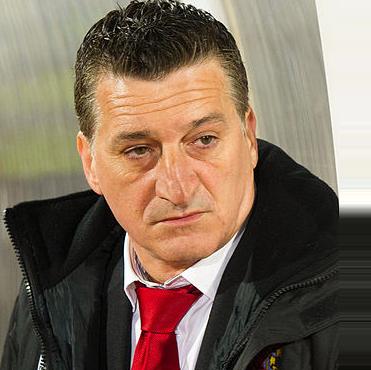
Age: 48